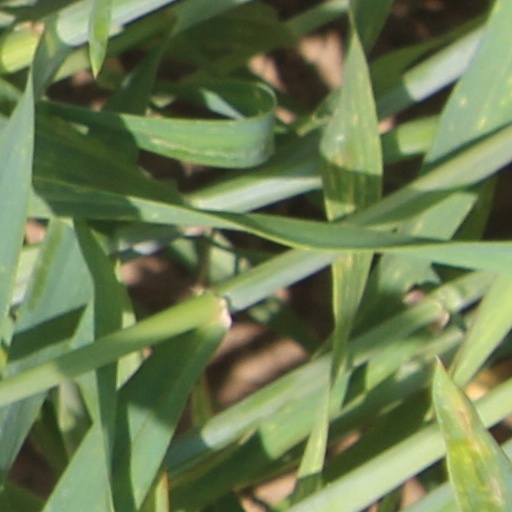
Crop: wheat